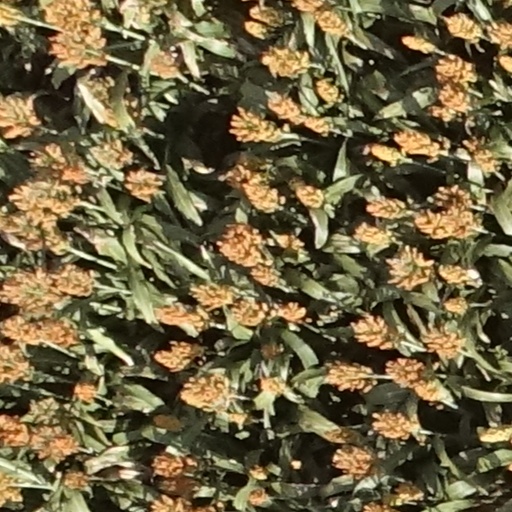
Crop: sorghum